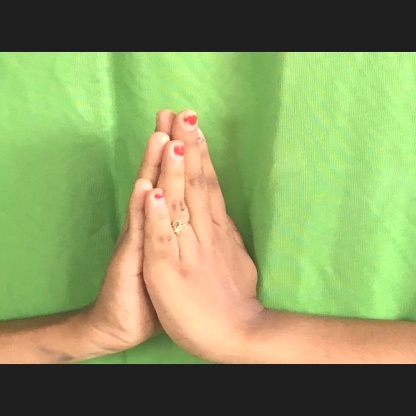
Mudra: Anjali